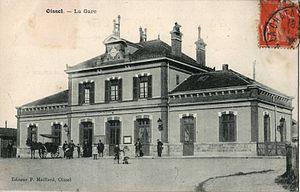
Cartepostale ancienne éditée par P. Maillard à Oissel
La gare d'Oissel est une gare ferroviaire française des lignes de Paris-Saint-Lazare au Havre et de Serquigny à Oissel, située sur le territoire de la commune d'Oissel dans le département de la Seine-Maritime en région Normandie.